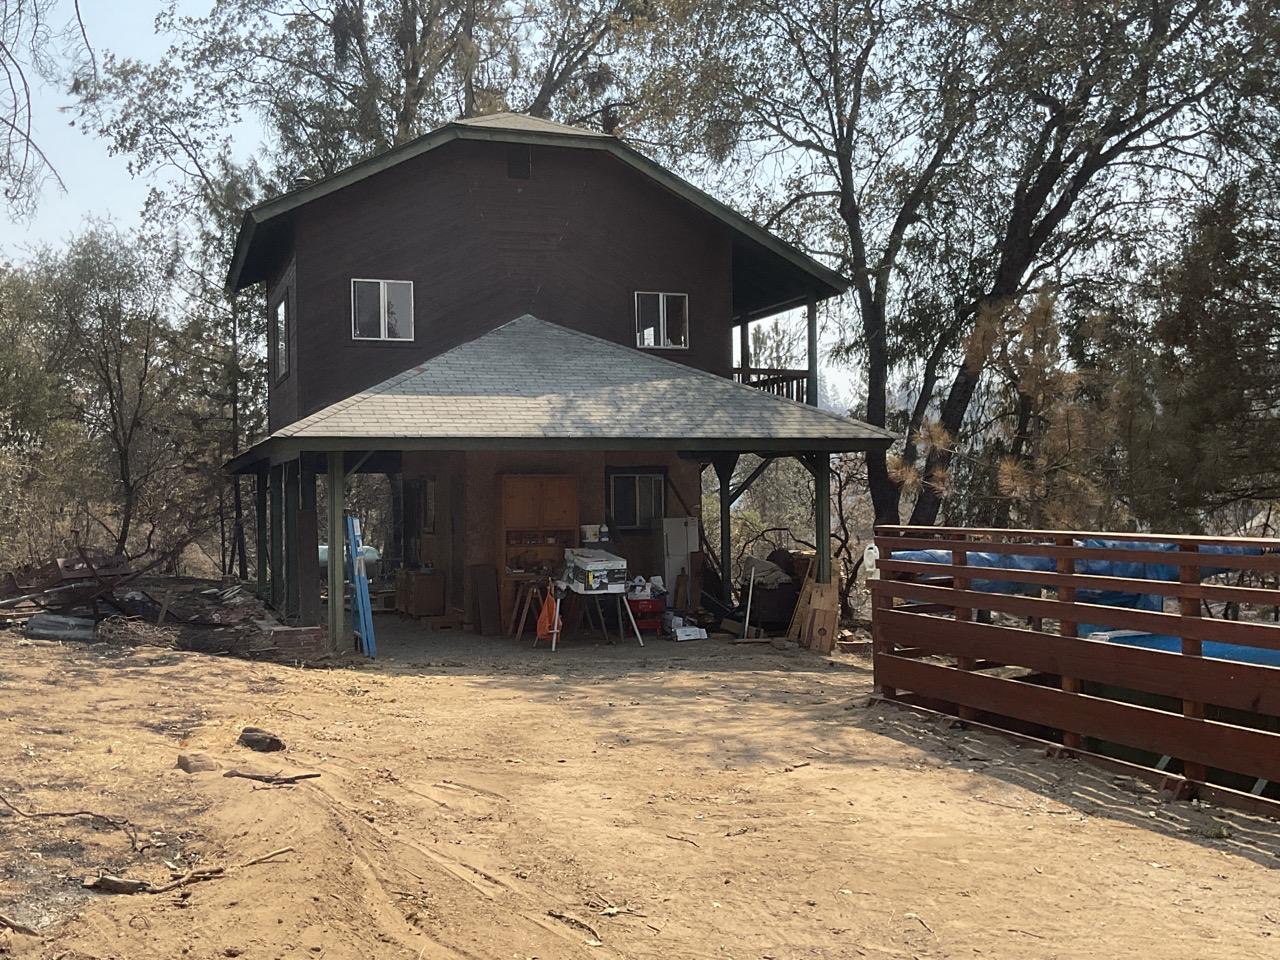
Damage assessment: no_damage